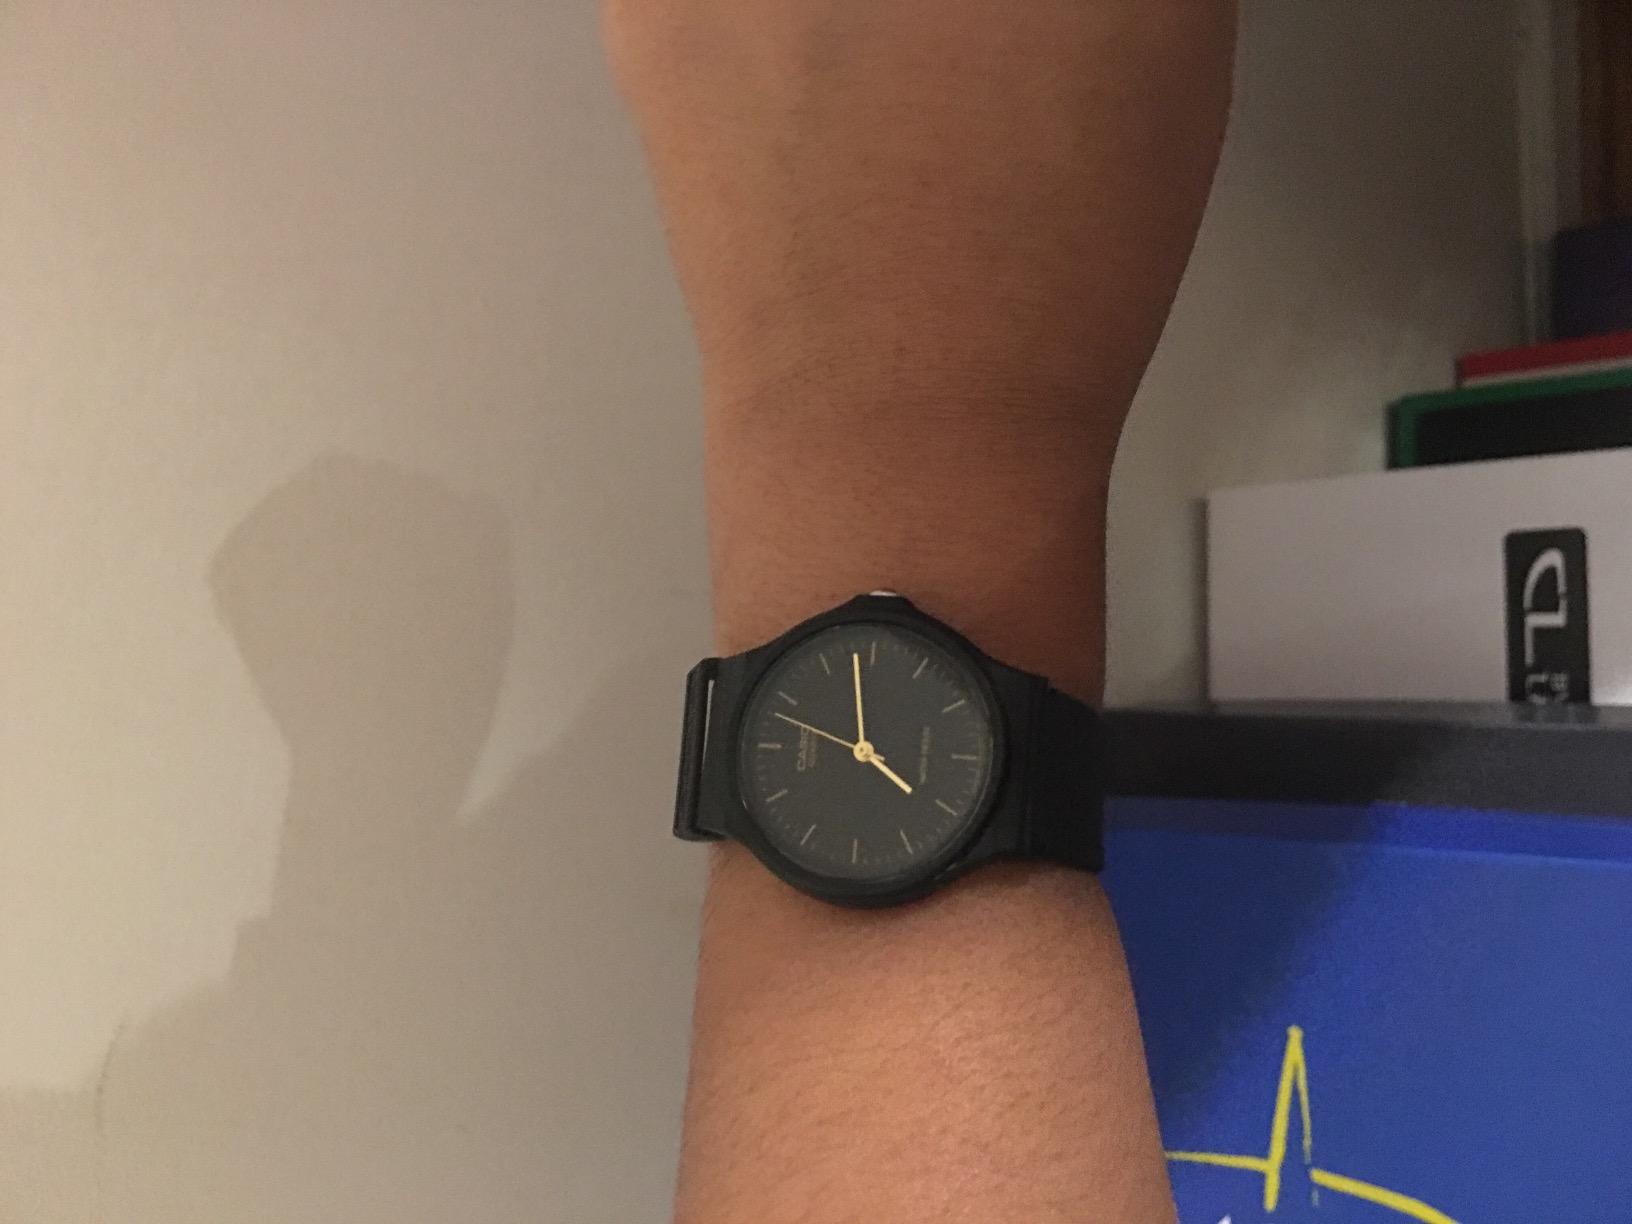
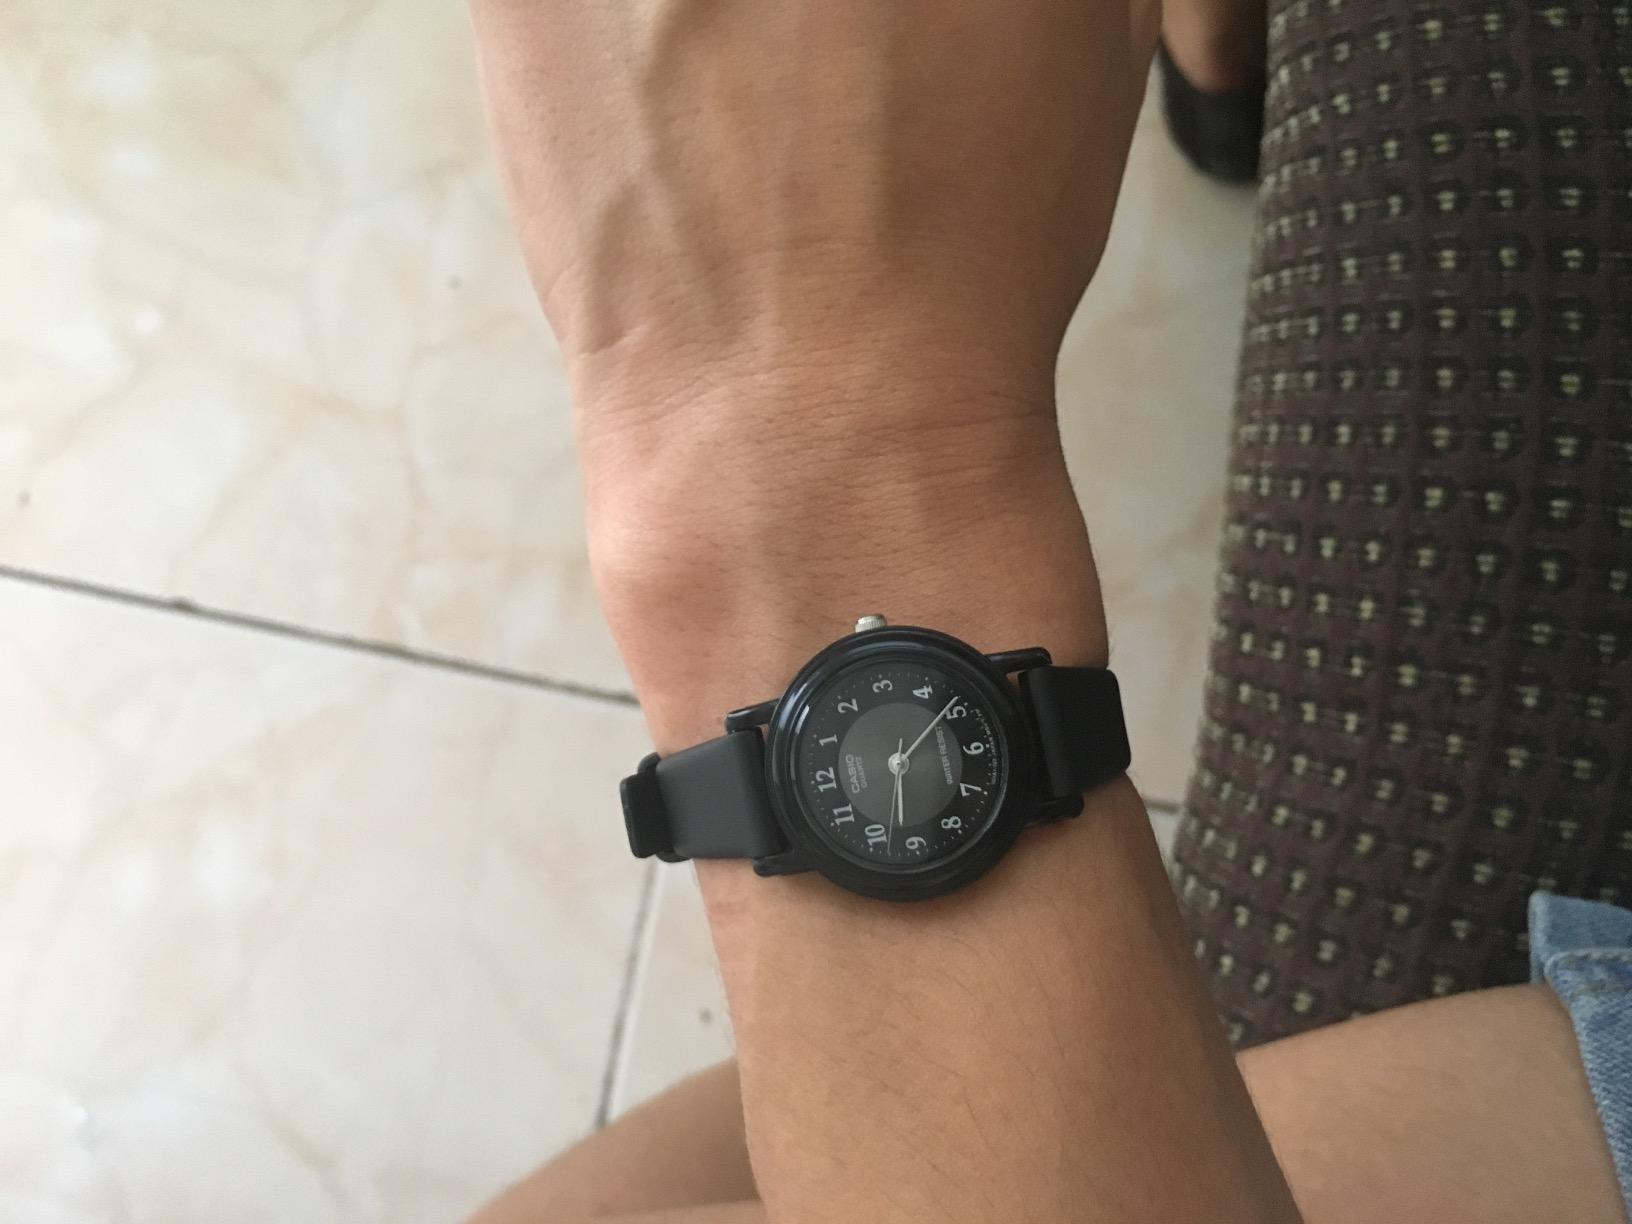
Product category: accessories_watch
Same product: no